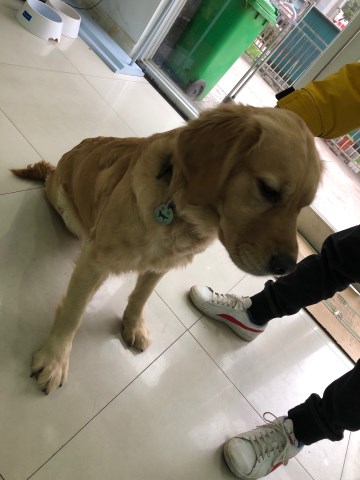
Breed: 5355-n000126-golden_retriever